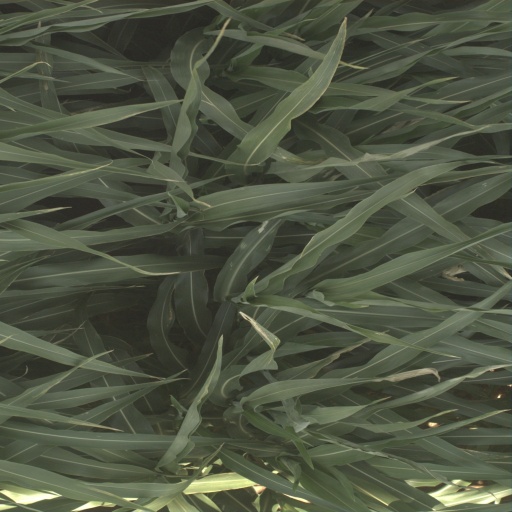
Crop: sorghum